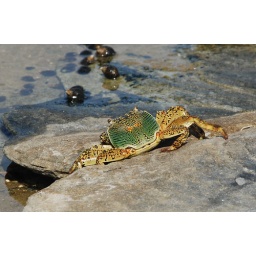
This crab came out of the water while I was watching another crab feeding in the rock pool.